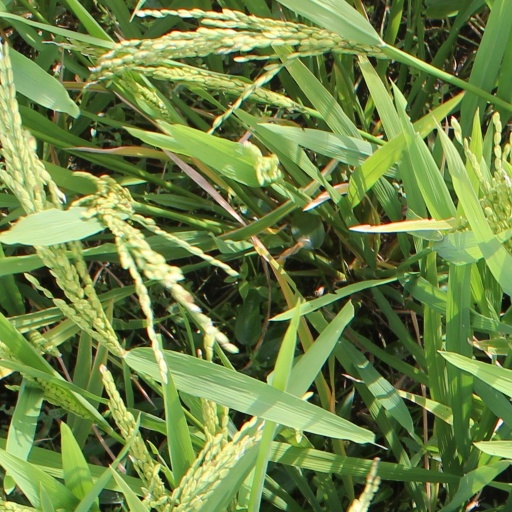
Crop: rice